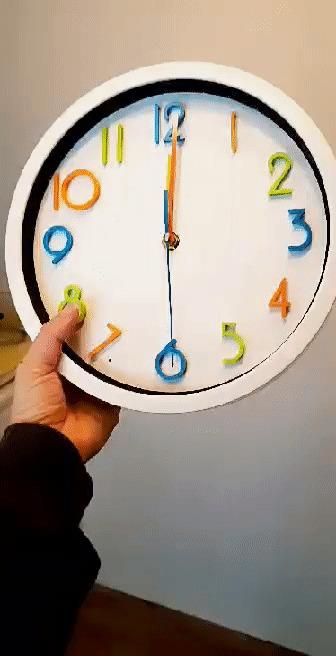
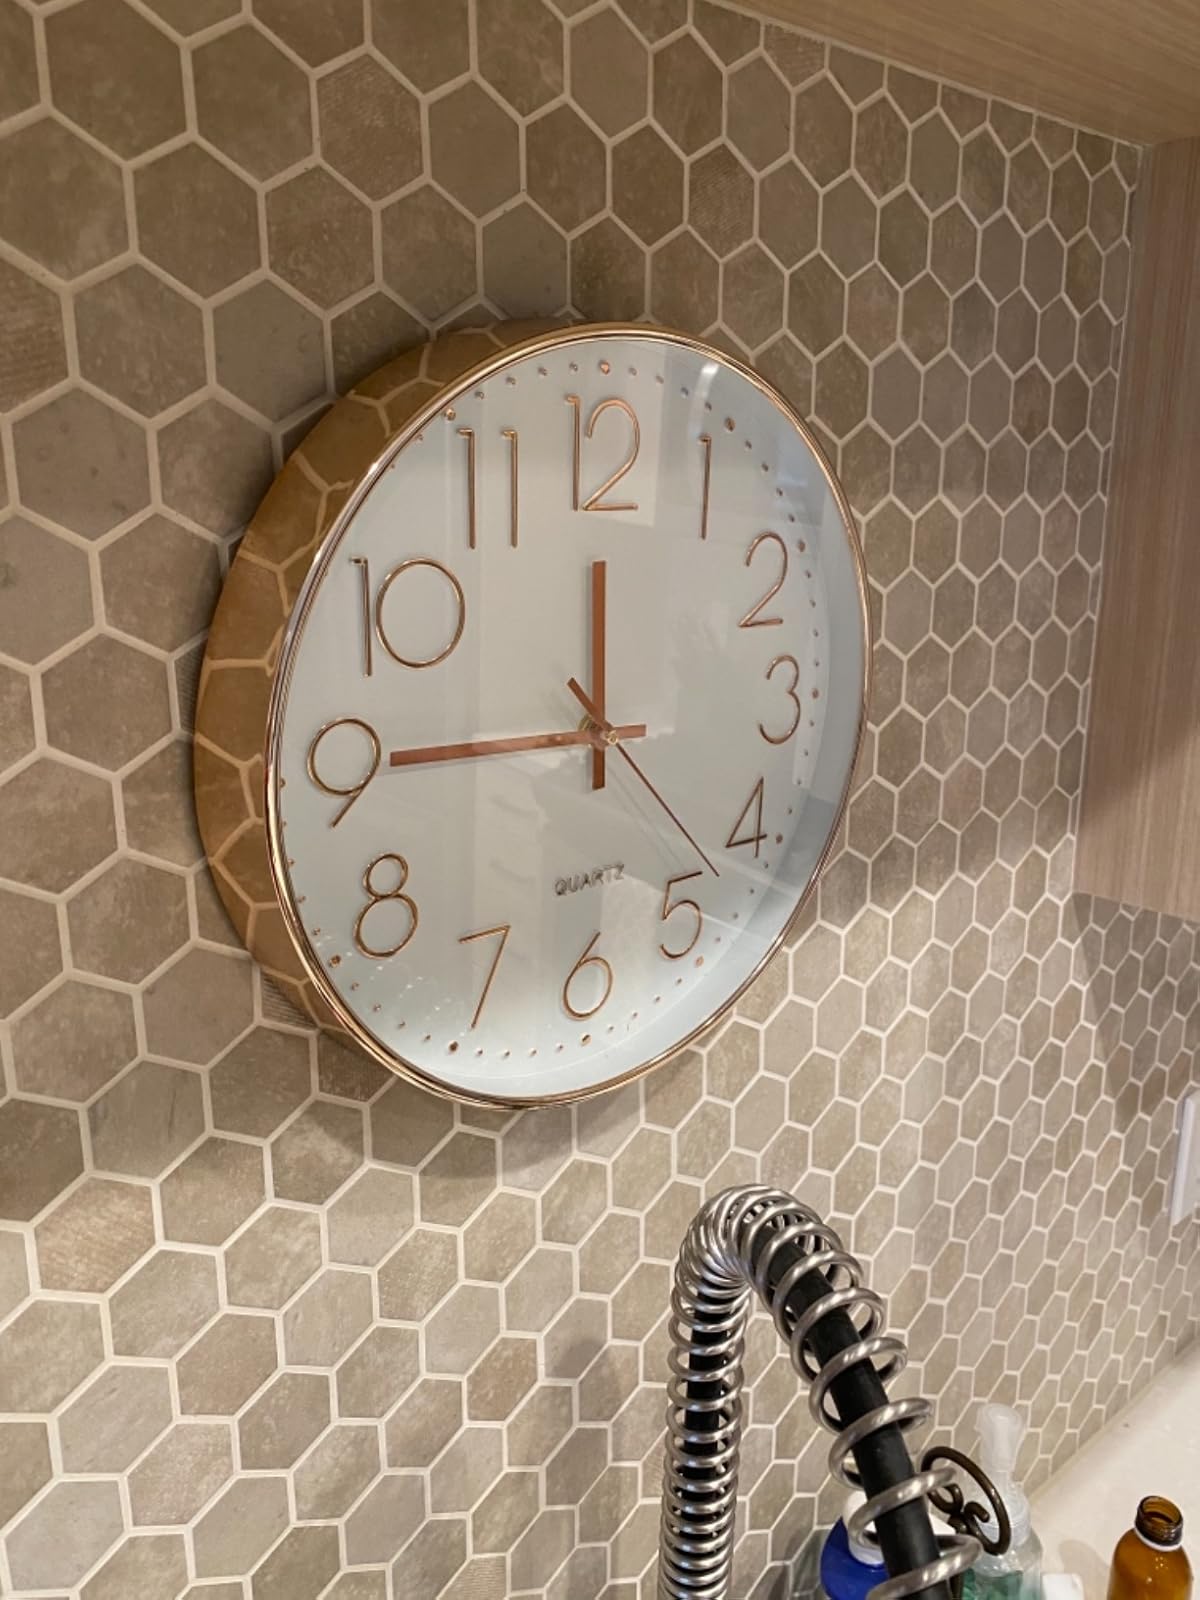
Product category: clock
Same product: no